George Fisher Baker

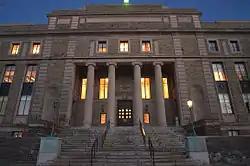
Baker Laboratory at Cornell University

Baker lived on Madison Avenue in New York City, and maintained a summer property on Jekyll Island near Brunswick, Georgia, and had an estate in Tuxedo Park, New York.